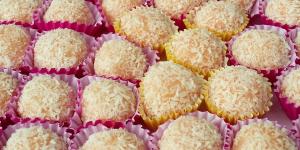
yemas de coco